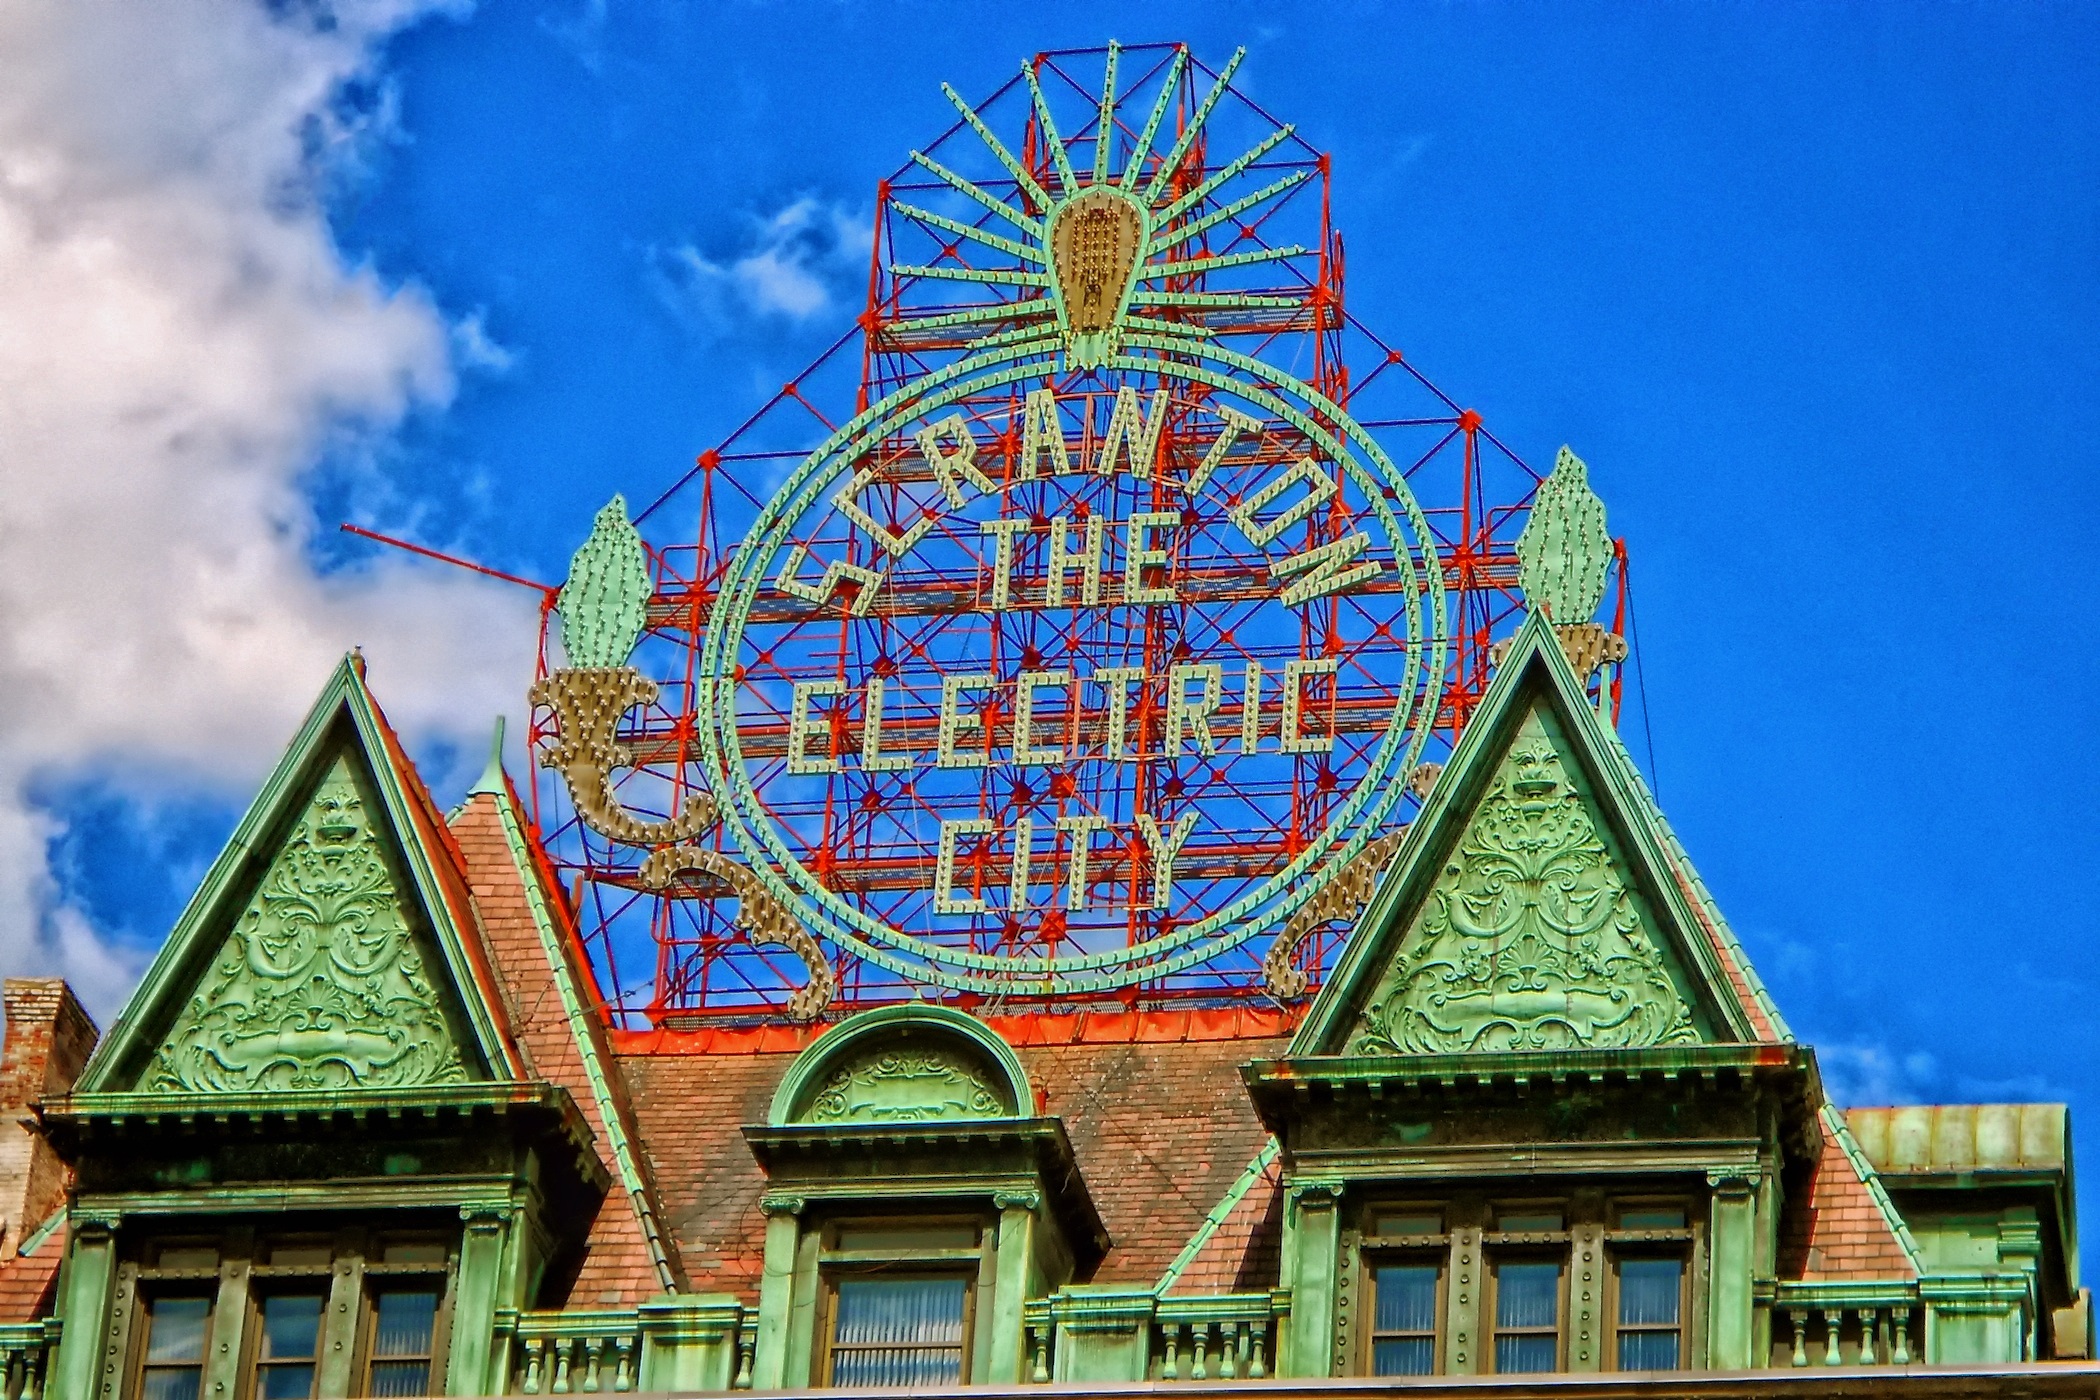
architecture, skyline, building, city, urban, sign, landmark, facade, church, cathedral, historic, place of worship, neon, hdr, temple, pennsylvania, historical, dome, scranton, wat, cities, hindu temple